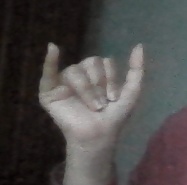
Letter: ya